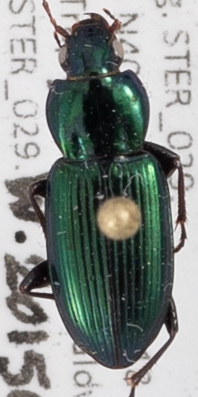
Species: Poecilus scitulus
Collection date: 2015-06-11
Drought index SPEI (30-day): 1.058
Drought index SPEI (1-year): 1.69
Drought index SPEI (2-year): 1.45